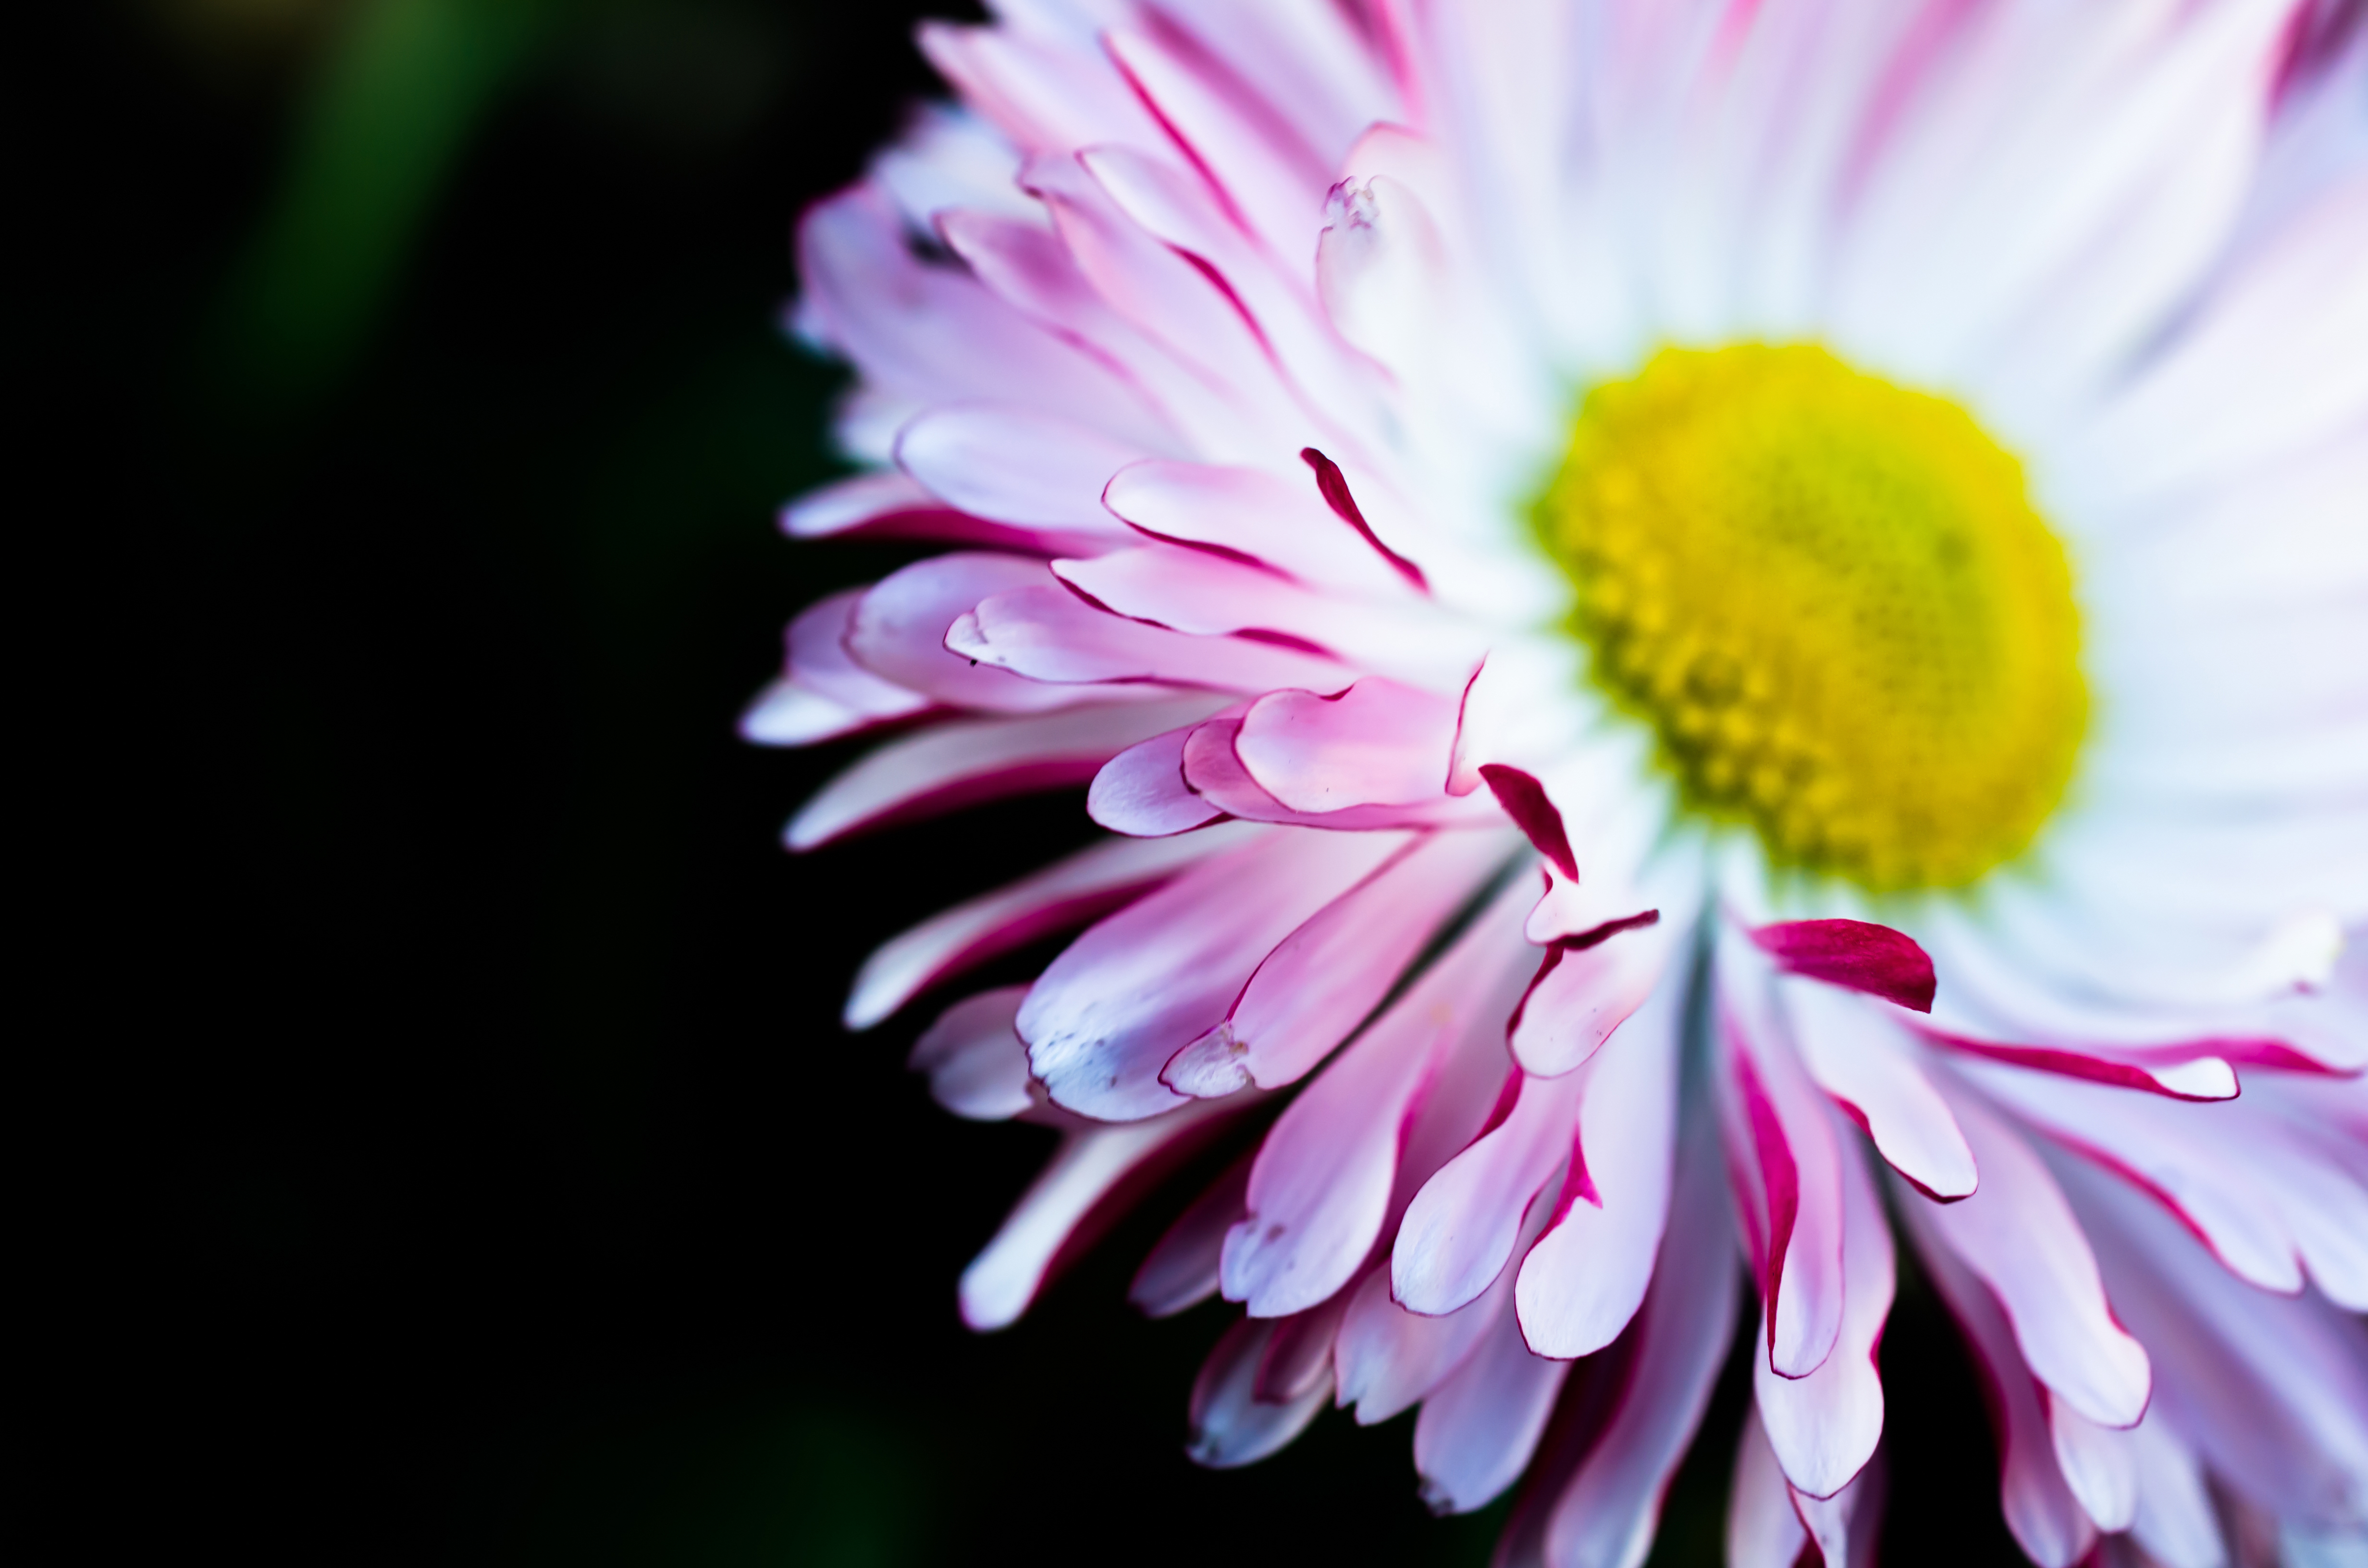
blossom, plant, photography, flower, petal, bloom, daisy, green, macro, pink, flora, close up, macro photography, flowering plant, daisy family, hd wallpaper, plant stem, land plant